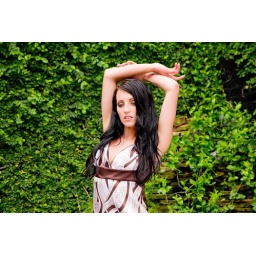
Lighting info:Natural softbox in the sky with clouds as a diffuser